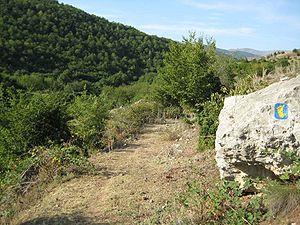
Le tourisme dans le Haut-Karabagh est une des branches de l'économie du Haut-Karabagh, actuellement dénommée République d'Artsakh. Depuis la période qui a suivi la guerre, le tourisme est l'une des priorités de l'économie du pays. Ce développement est lié à un certain nombre de problèmes à résoudre : l'absence de résolution du conflit frontalier au Haut-Karabagh, les infrastructures non complètement restaurées après la guerre. Les problèmes économiques qui découlent de la situation freinent le développement du tourisme dans cette région. La géographie du Haut-Karabagh, les curiosités historiques, culturelles, naturelles, la restauration des infrastructures, peuvent attirer les investisseurs qui participent à des forums économiques et touristiques et contribuer au développement de l'artisanat. Chaque année le nombre de touristes qui visitent le Haut-Karabagh augmente, et donne des indications sur l'attrait du tourisme dans cette région et ses perspectives d'avenir.